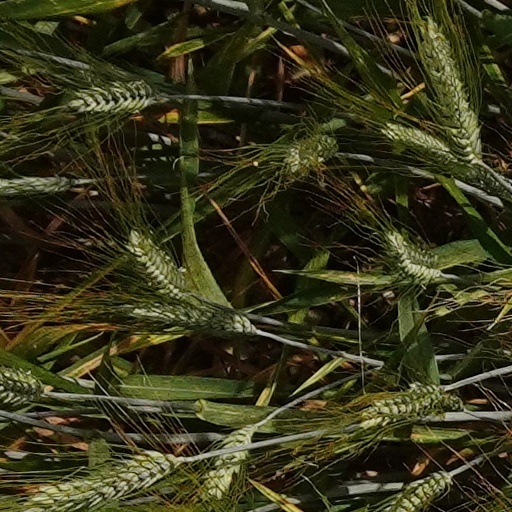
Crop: wheat